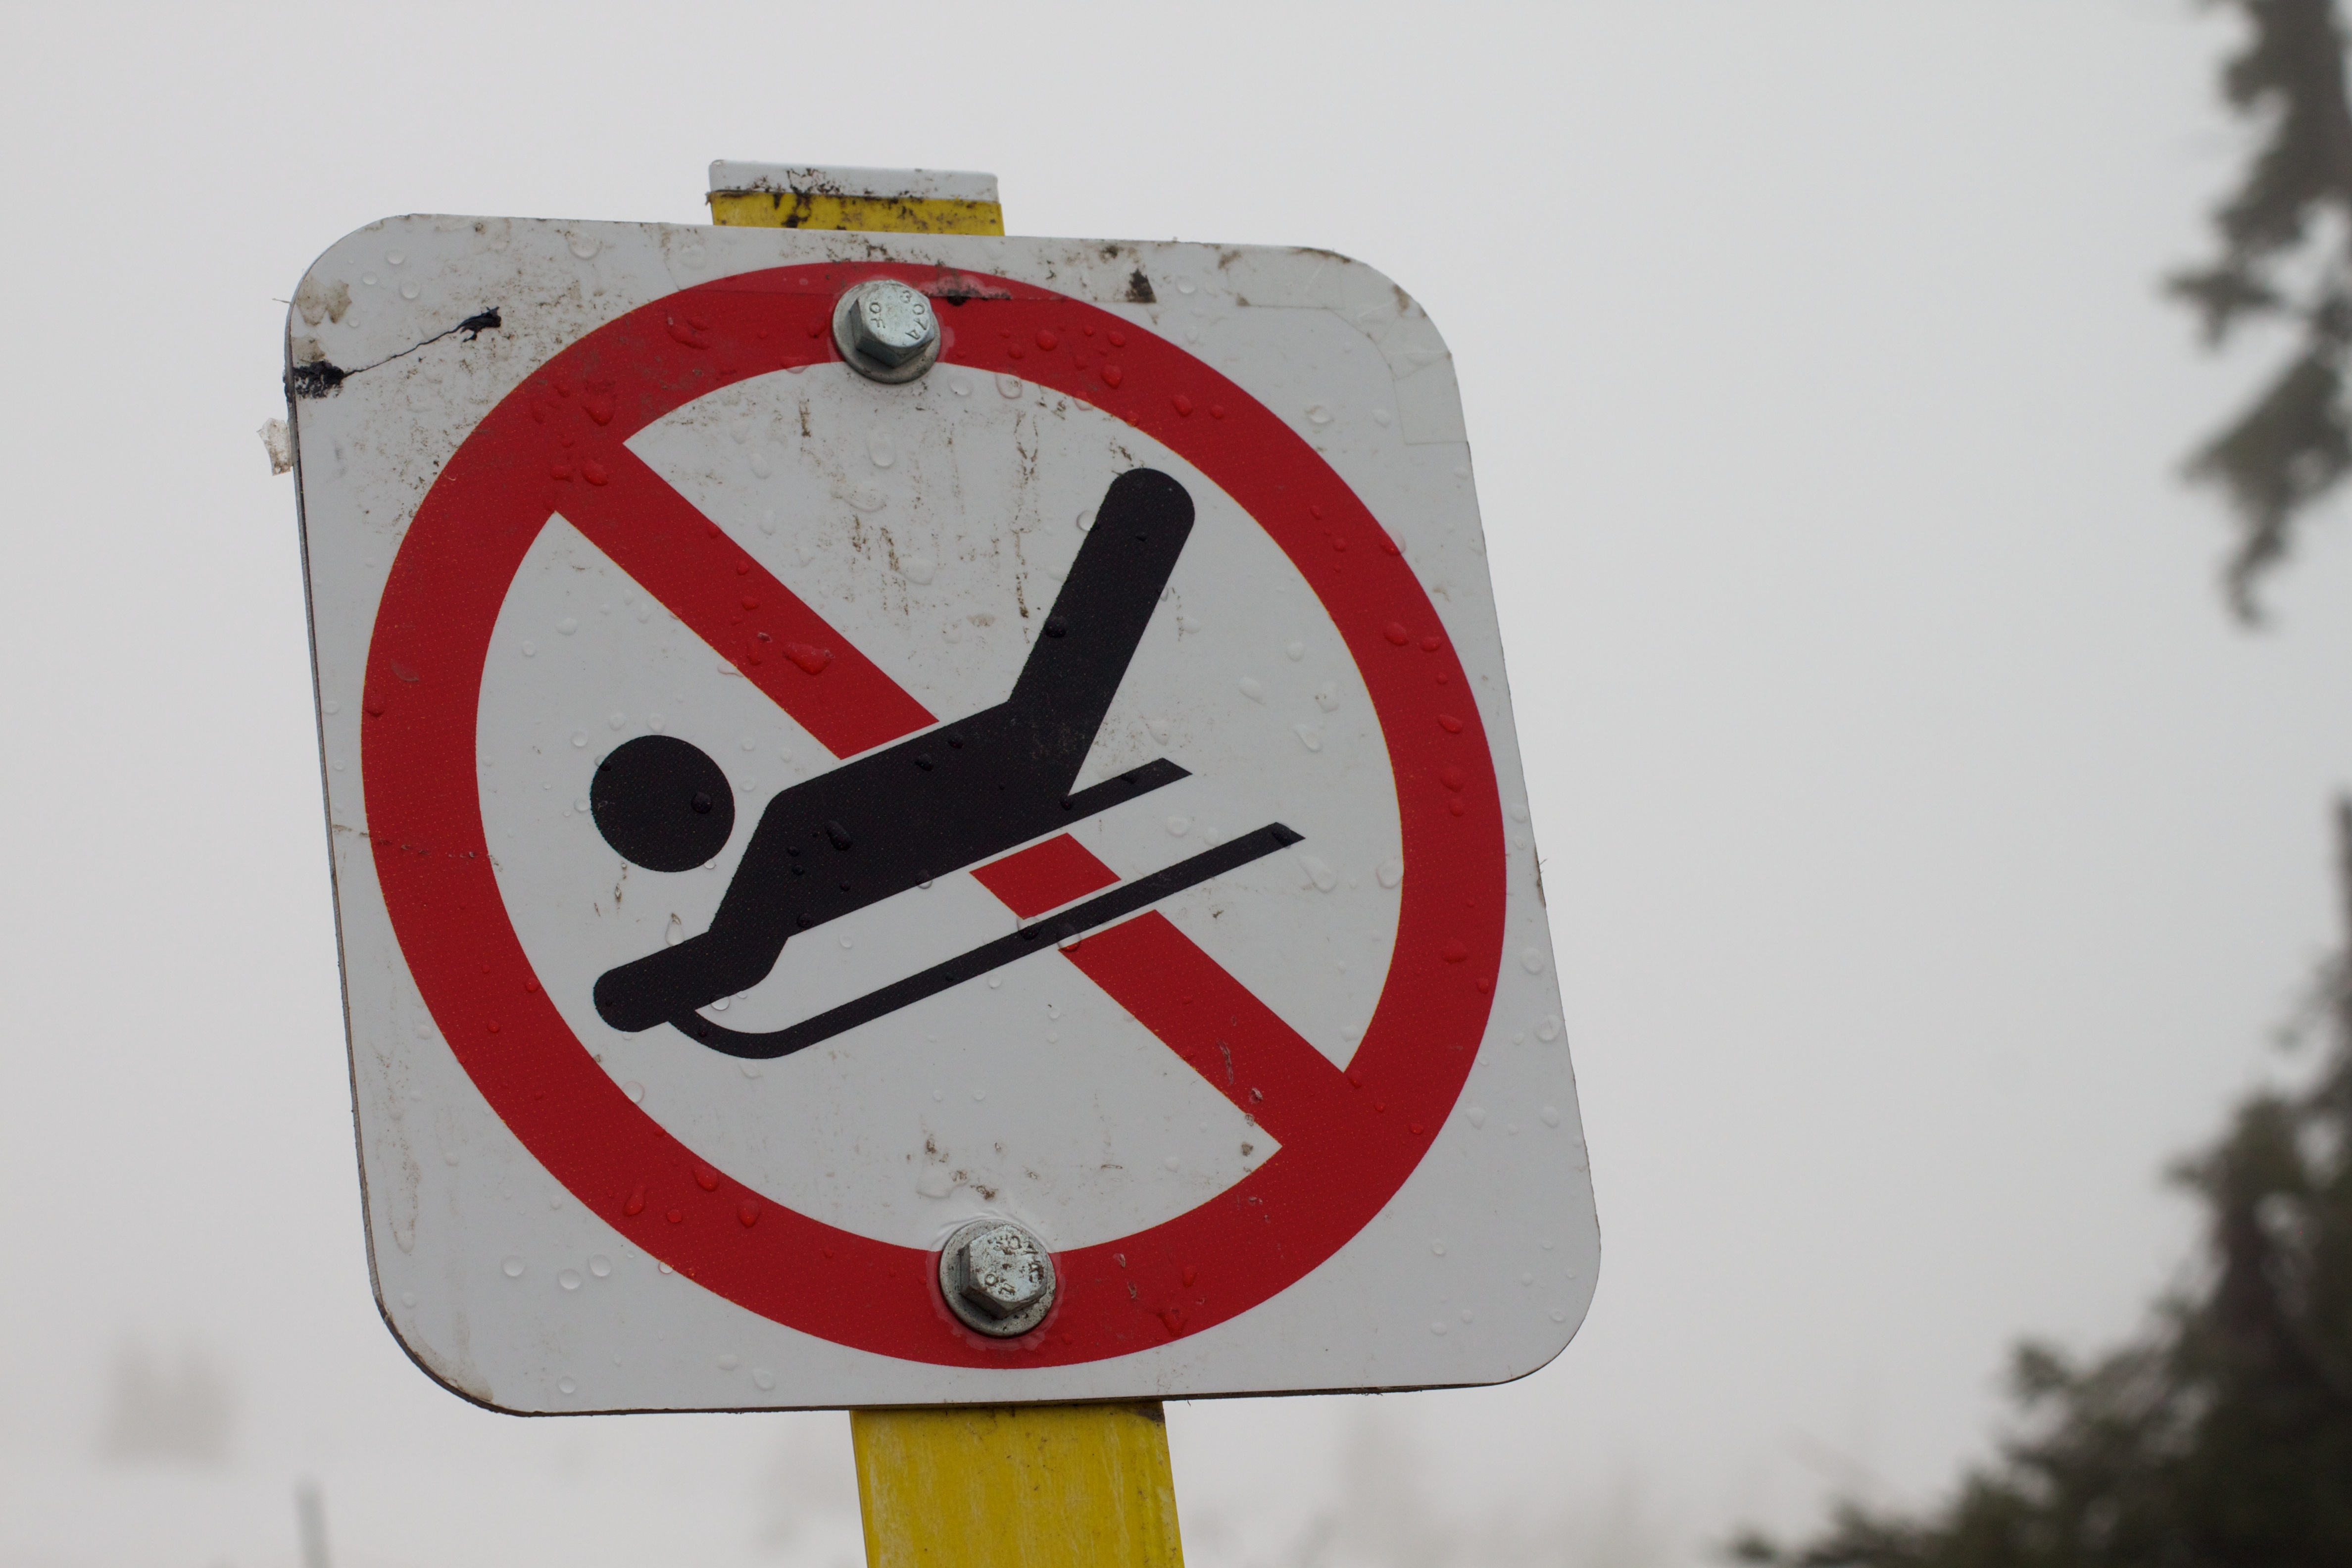
white, number, sign, red, street sign, signage, washington, shape, odyssey, plpconnectu, traffic sign